List of Shakira concerts

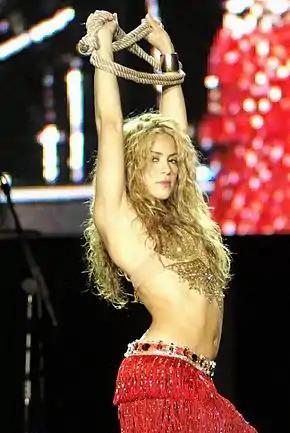
Shakira at the Rock in Rio concert in 2008.

Colombian singer Shakira has performed on seven concert tours of which five are worldwide, six one-off concerts, four benefit concerts and ten music festivals.